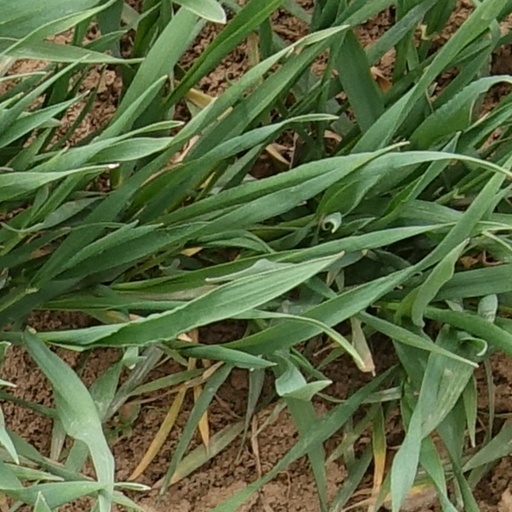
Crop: wheat